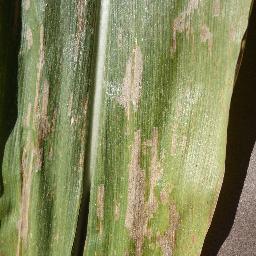
Label: Corn_(Maize)___Gray_Leaf_Spot_(Cercospora)